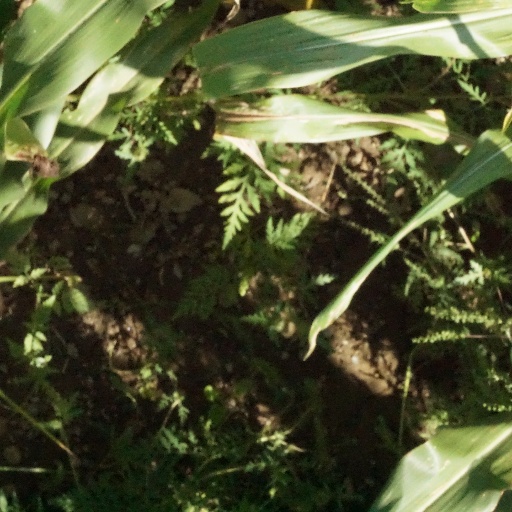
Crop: maize; corn